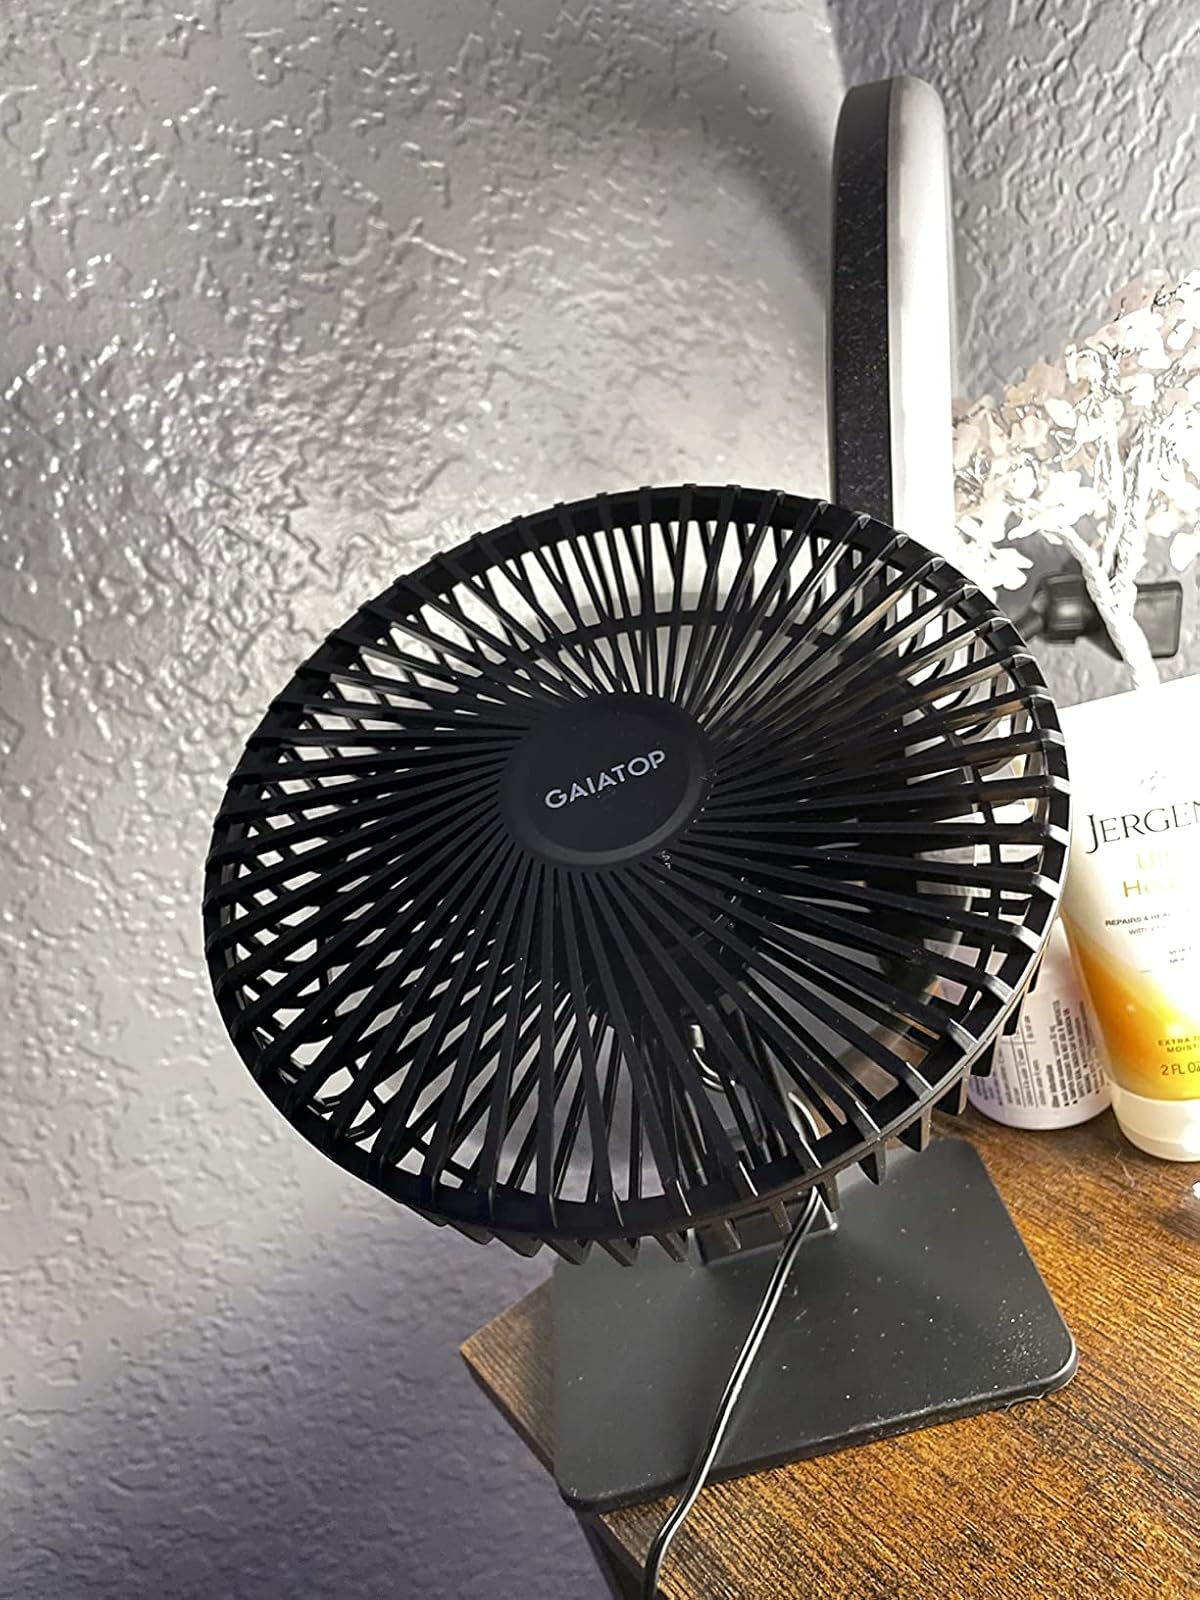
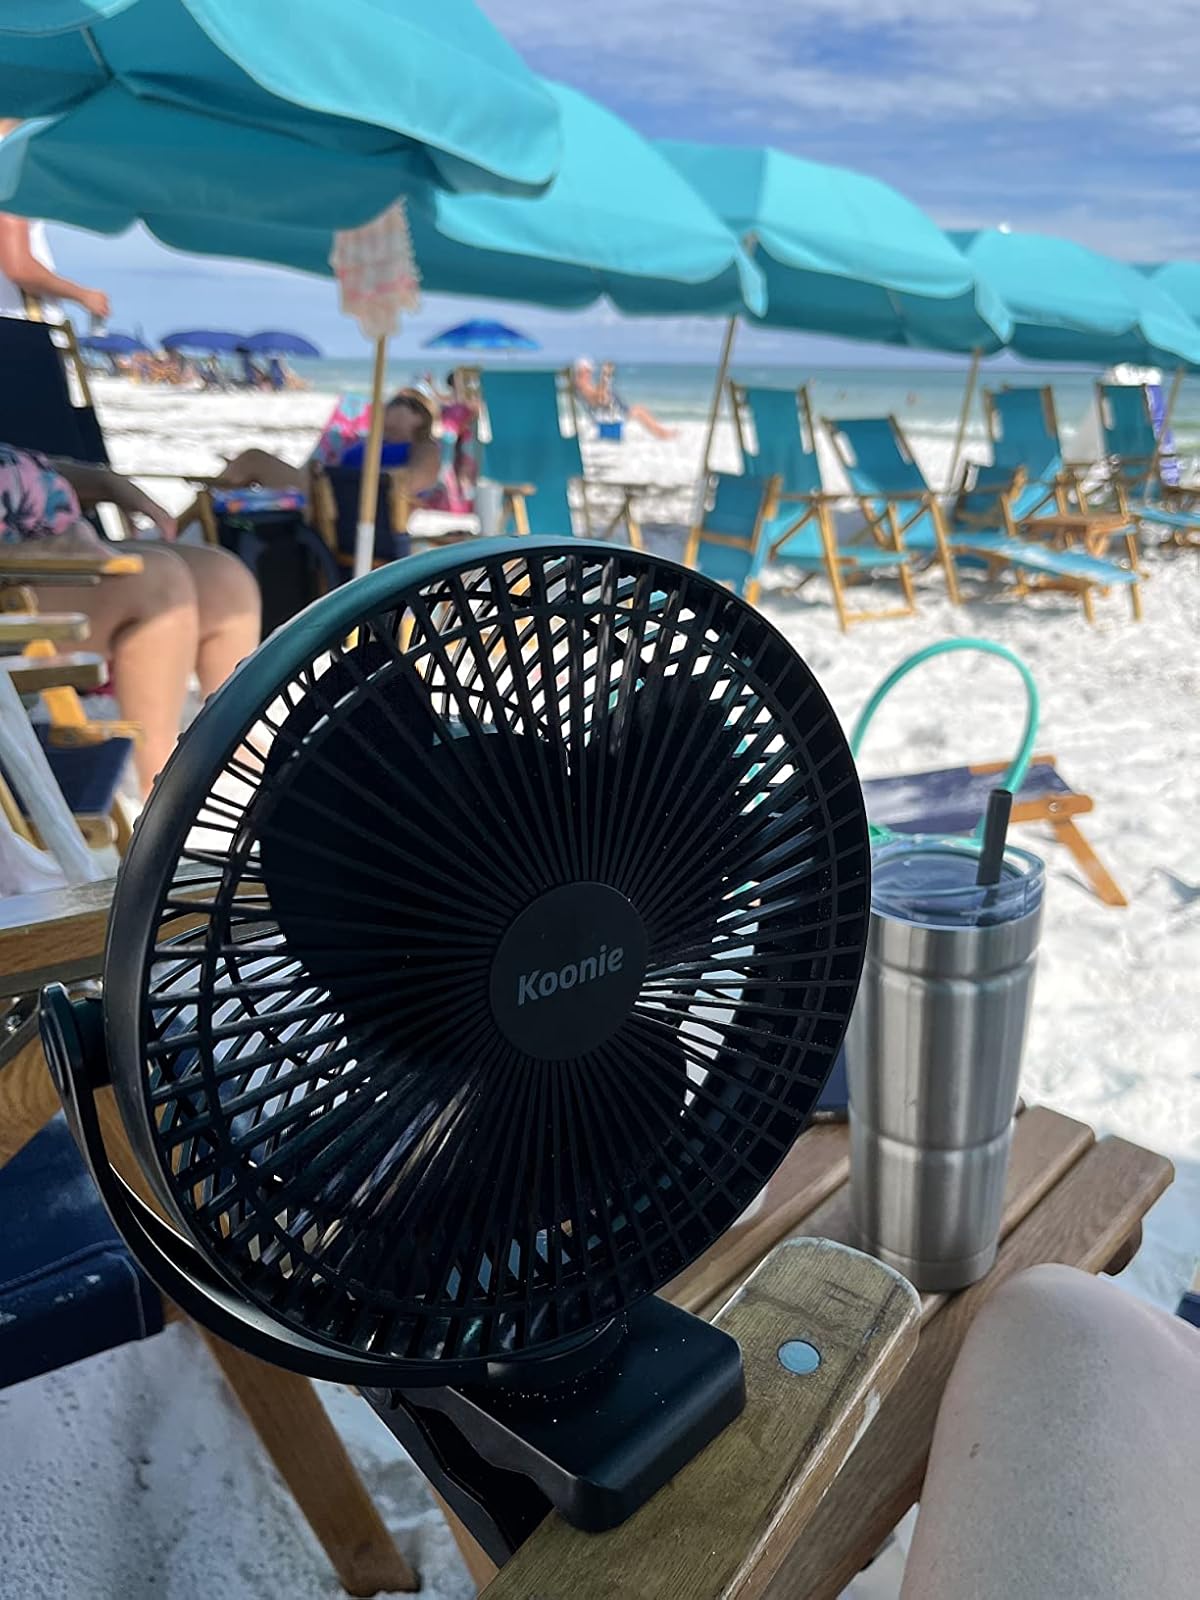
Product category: fan
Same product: no